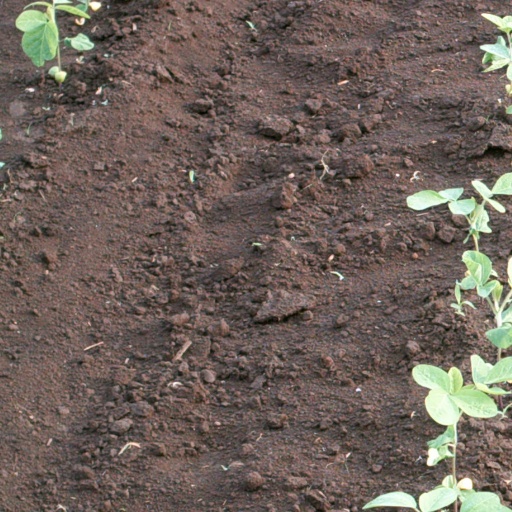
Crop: soybean